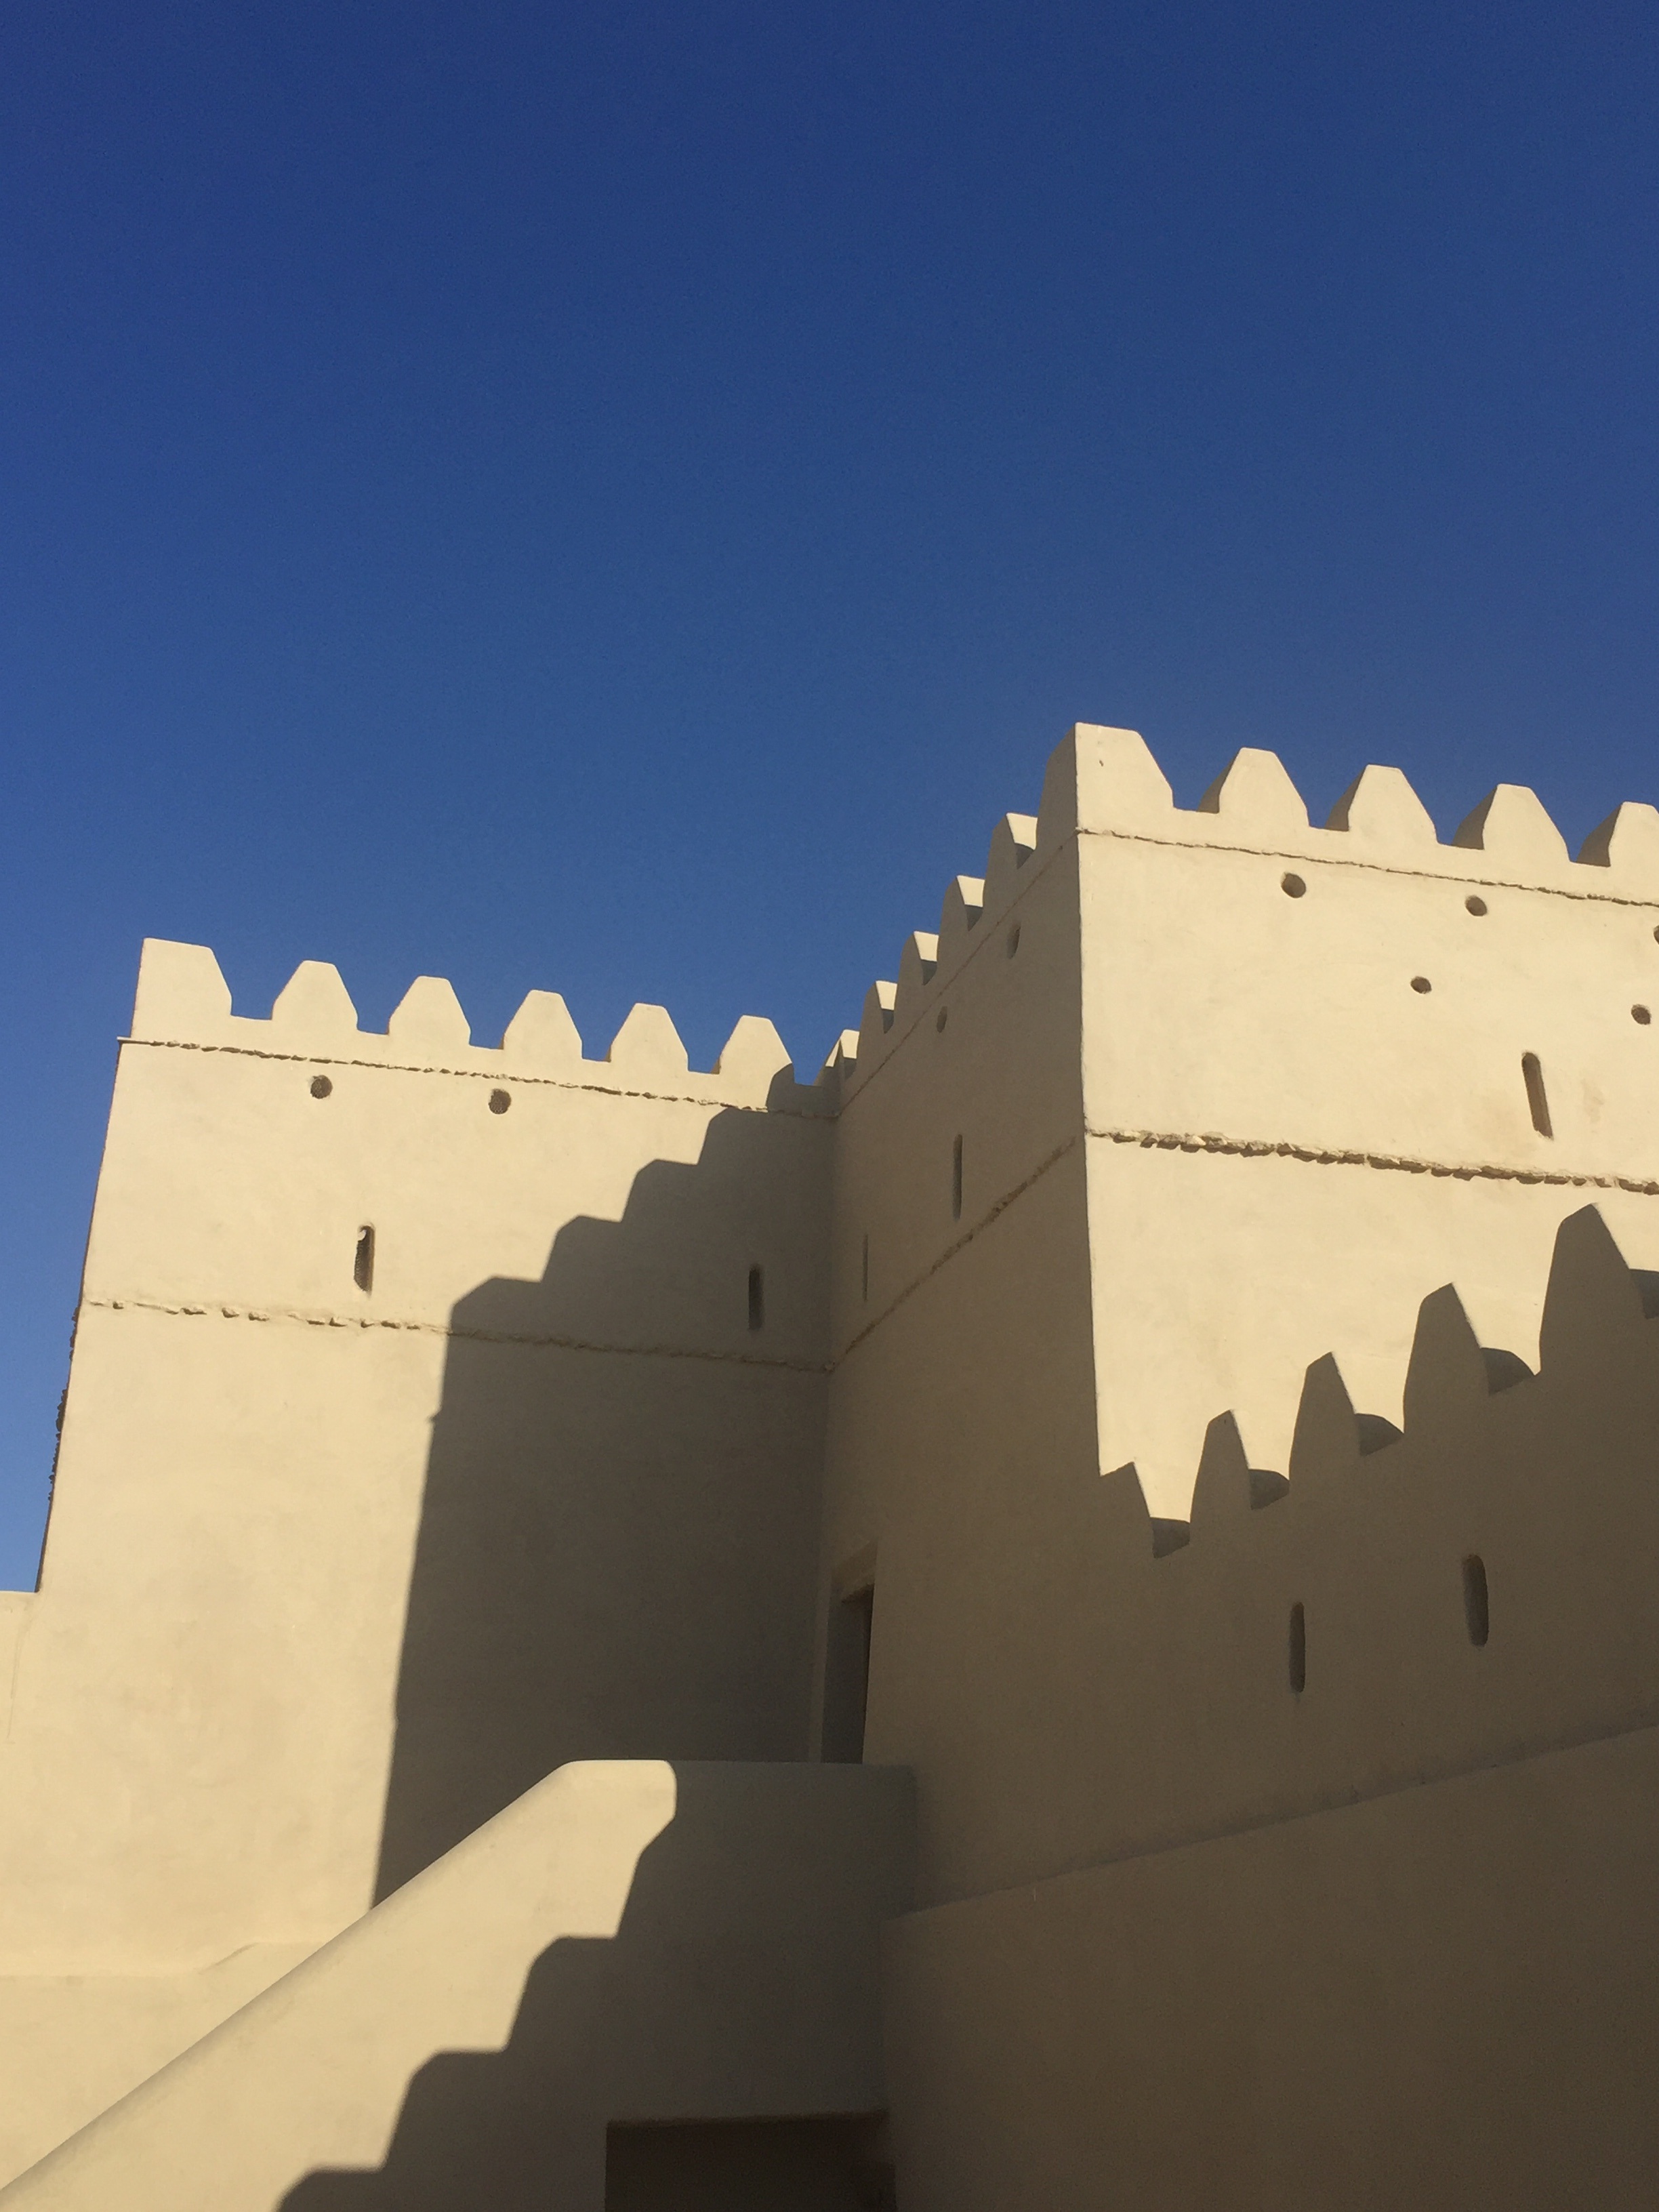
architecture, desert, building, museum, dubai, castle, facade, historic, fortification, uae, fort, oasis, arabic, middle east, abu dhabi, jahili, emirate